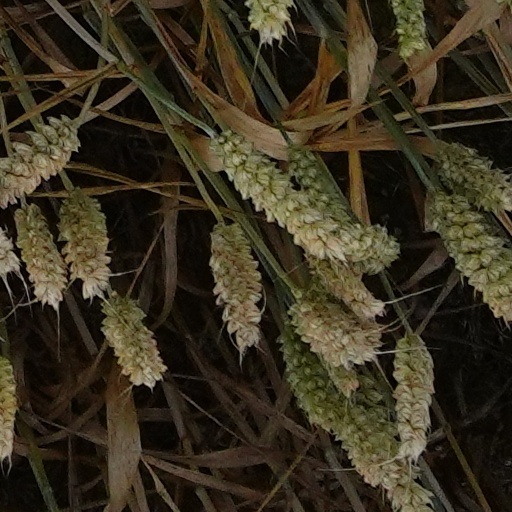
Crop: wheat